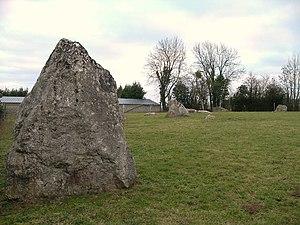
Menhirs de la Plumaudière
Souleuvre en Bocage est une commune française située dans le département du Calvados en région Normandie, peuplée de 8 839 habitants.
Cette liste regroupe une partie des monuments historiques du Calvados.
L'alignement de la Plumaudière, appelé aussi Pierres du Hu, est un alignement mégalithique situé au Champ du Houx près du hameau de la Plumaudière dans la commune déléguée de Montchauvet, en France, dans le département du Calvados.